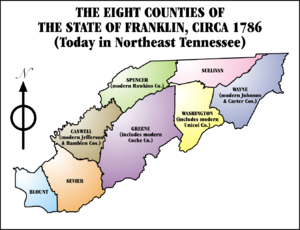
L'État de Franklin, ainsi nommé dans l'espoir d'obtenir le soutien politique de Benjamin Franklin, fut un territoire en Amérique du Nord, qui, peu de temps après la guerre d'indépendance américaine et l'échec de la République de Watauga, fit sécession de la Caroline du Nord avec l'accord des Cherokees. N'obtenant pas d'être officiellement reconnu ni admis dans l'Union, il s'allie à la Nouvelle-Espagne voisine pour faire face aux expéditions armées de la Caroline du Nord, qui finit par imposer son administration en expropriant les colons « d'Outremont » et en revendant leurs esclaves. Son gouverneur déchu, le colonel John Sevier, devient le premier gouverneur du nouvel État du Tennessee. L'État de Franklin n'aura duré que quatre années, de 1784 à 1788.